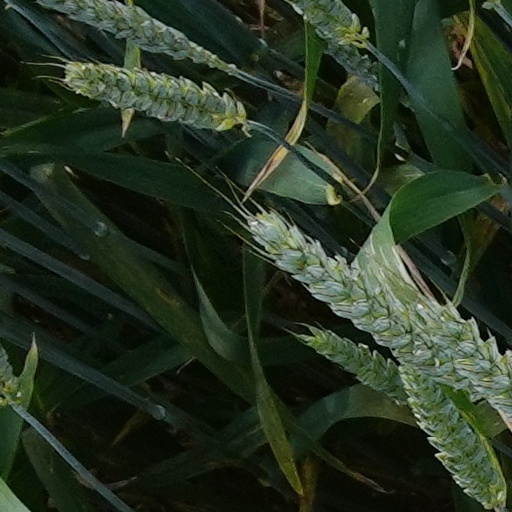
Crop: wheat